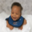
Label: baby